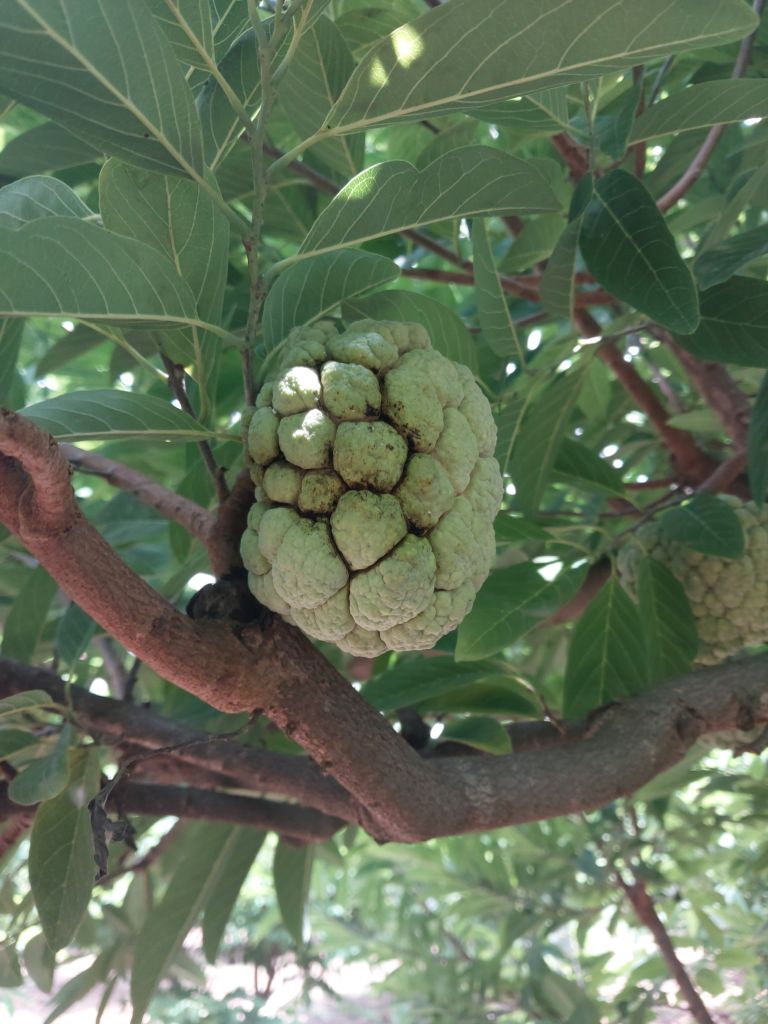
Disease label: Athracnose